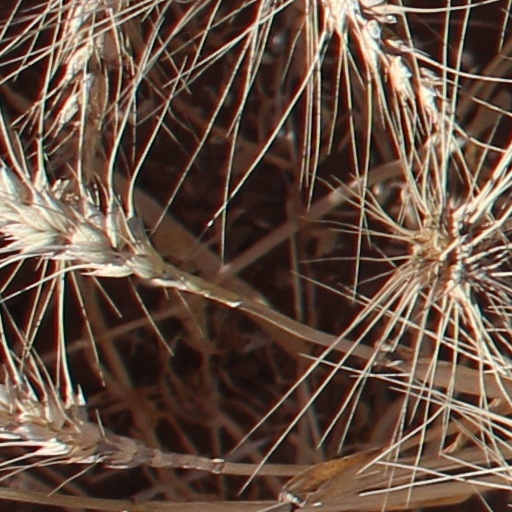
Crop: wheat